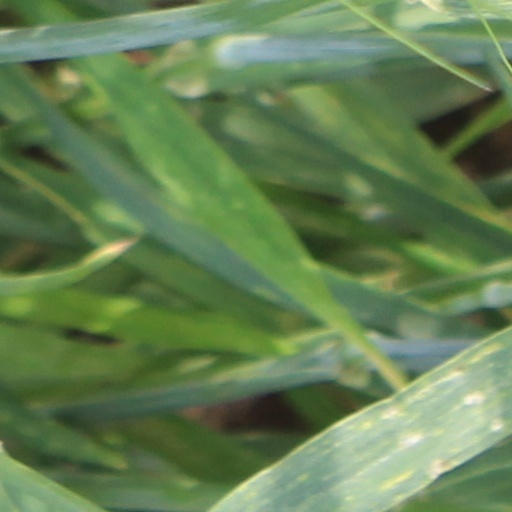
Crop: wheat